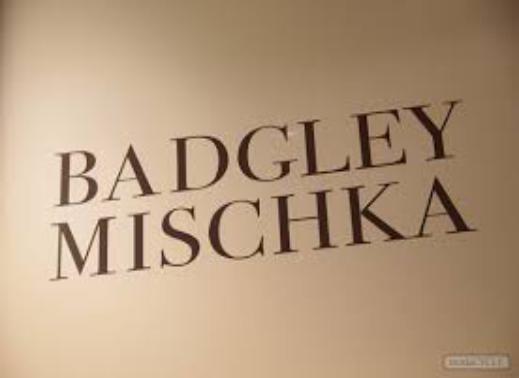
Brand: Badgley Mischka
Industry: Clothes